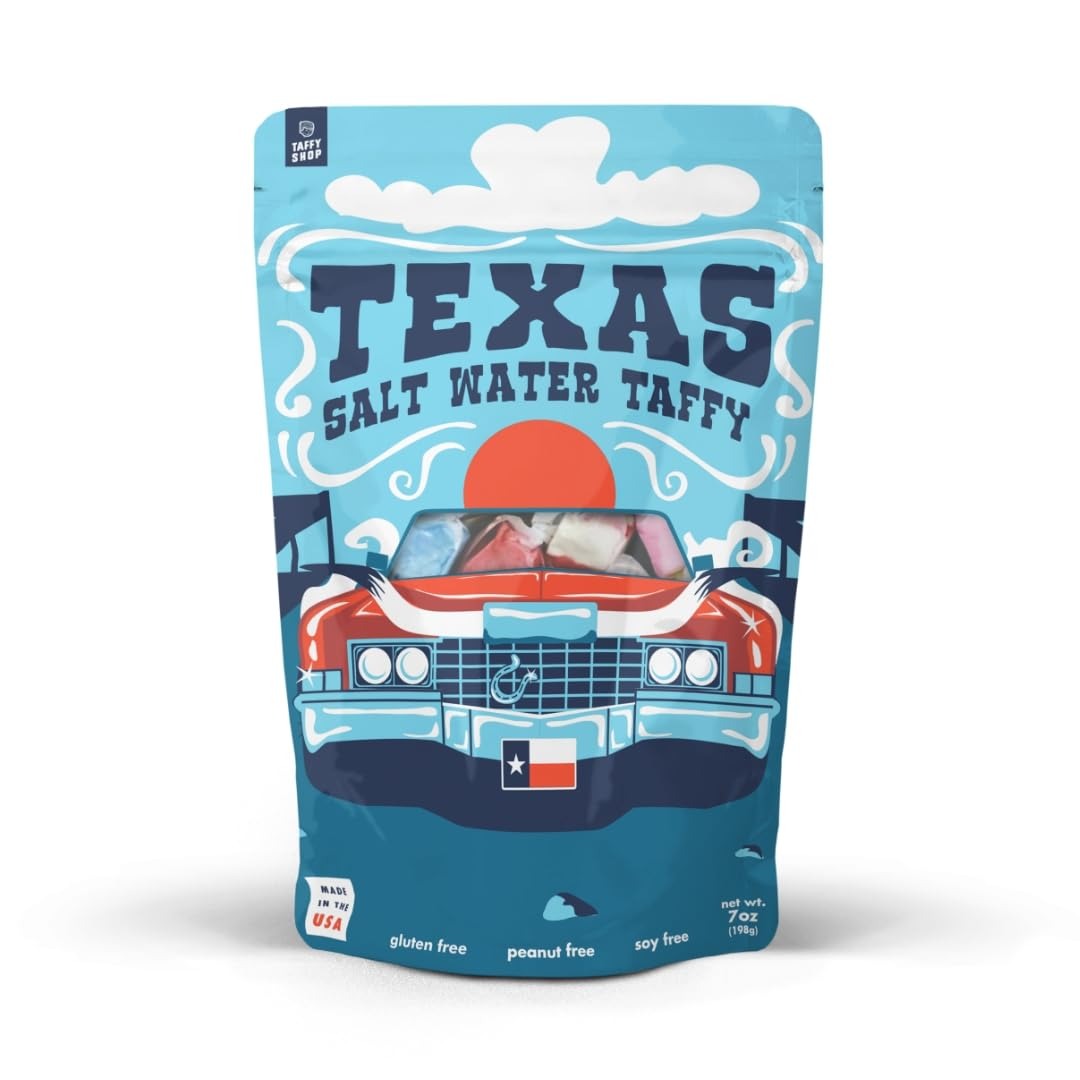
Item Name: Taffy Shop Texas Salt Water Taffy - Gourmet Soft Chewy Candy, Variety Pack, Bulk Sweet Snack, Fresh Gift & Gluten-Free, 35 Individually Wrapped Pieces (7oz)
Bullet Point 1: Crafted with Expertise: We specialize in crafting delectable saltwater taffy for over two decades, delighting thousands of satisfied customers with our finest quality.
Bullet Point 2: Nostalgia in Every Bite: Unwrap a piece of our delicious saltwater taffy, and let it transport you back in time to your fondest taffy memories, reliving the sweetness all over again.
Bullet Point 3: Meticulously Perfected Recipe: Over 20 years of taffy-making experience have allowed us to perfect our recipe, including the precise moment we introduce our secret flavorings.
Bullet Point 4: Soft and Chewy Nostalgia: Experience the soft, chewy delight of your first saltwater taffy taste all over again. Enjoy high-quality, handcrafted taffy delivered right to your doorstep.
Bullet Point 5: Gift of Timeless Memories: Share the priceless gift of nostalgia with your loved ones this year. Laugh together and savor the delightful flavors while reminiscing about days gone by.
Value: 7.0
Unit: Ounce

Price: 12.48